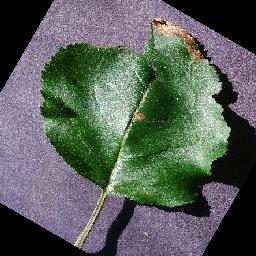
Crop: apple
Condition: black_rot